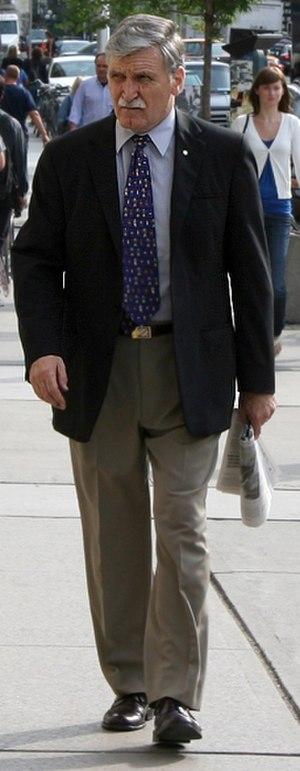
Roméo Antonius Dallaire, né le 25 juin 1946 à Denekamp, aux Pays-Bas, est un lieutenant-général et un homme politique canadien.